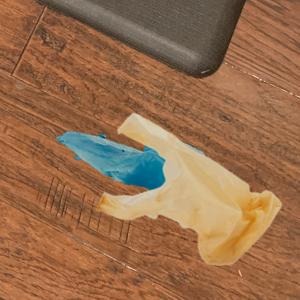
Label: plasticbags